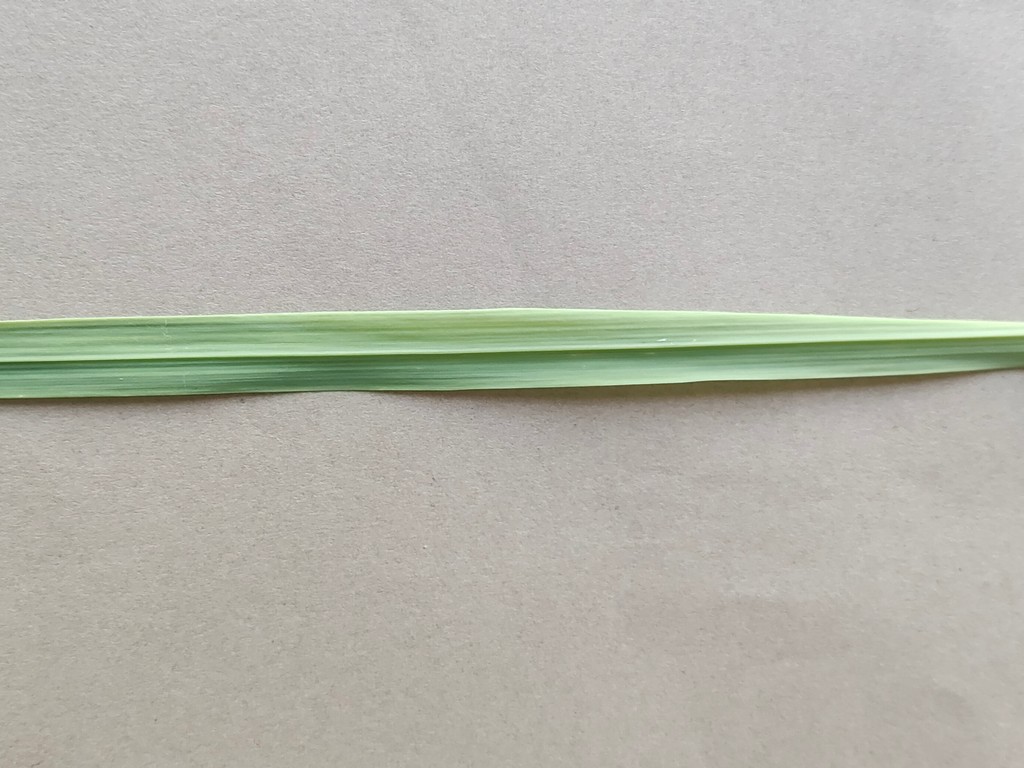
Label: Healthy